WEBN

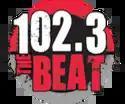
WEBN-HD3 logo

WEBN-HD3 launched on December 18, 2014; the digital subchannel also began simulcasting over Cincinnati translator W272BY (102.3 FM). Branded "102.3 The Beat", WEBN-HD3 initially aired a classic hip-hop format promoted as "throwback hip hop and R&B". On March 7, 2016, the station shifted to a current-based mainstream urban format while keeping the "Beat" branding; this made it a direct competitor to WIZF 101.1.